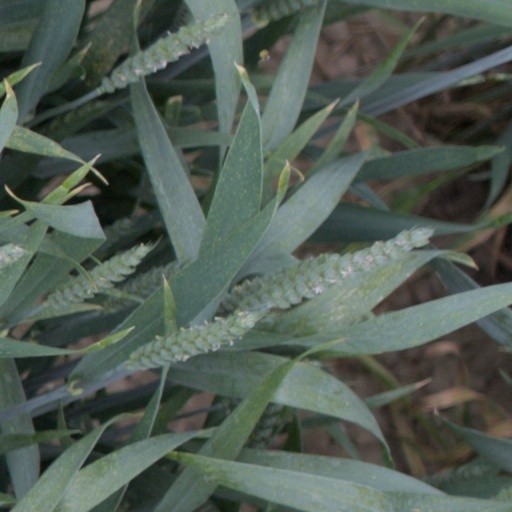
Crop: wheat